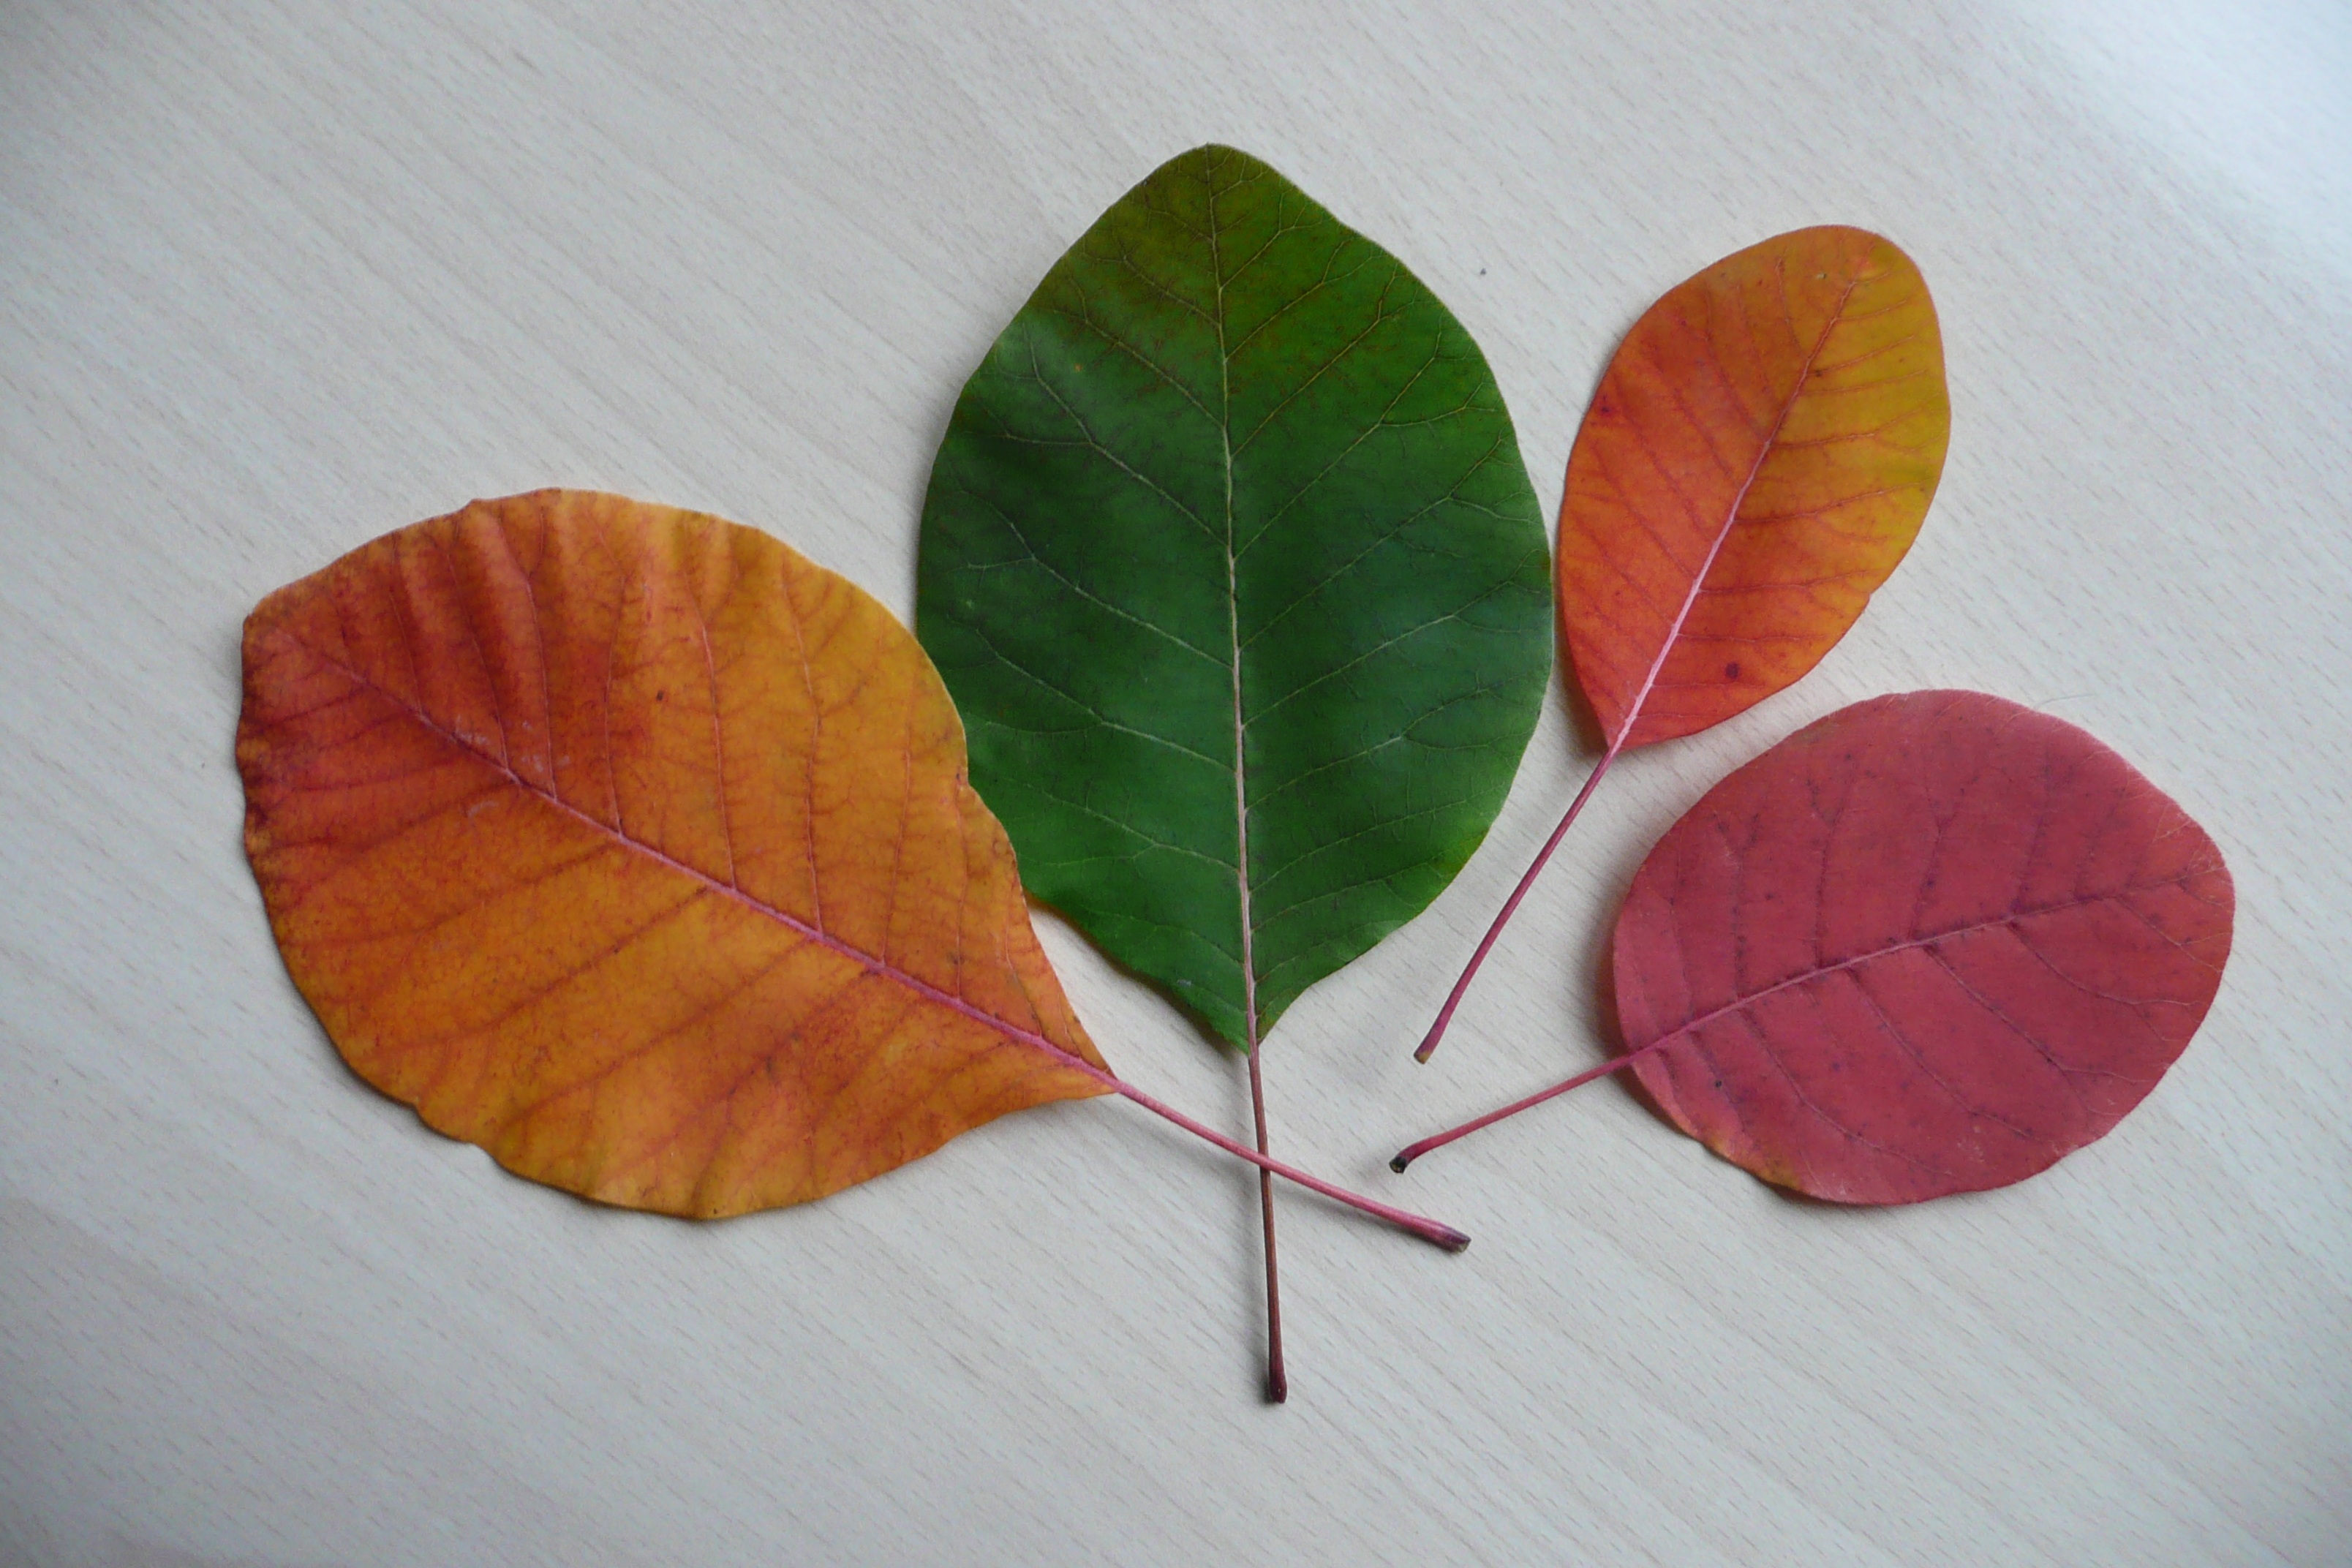
tree, plant, leaf, flower, petal, decoration, red, color, autumn, botany, colorful, yellow, maple leaf, leaves, fall foliage, macro photography